Homaro Cantu

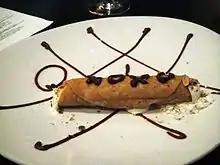
This apparent dessert is actually a savory dish – braised duck in a corn tortilla with sour cream, mole sauce, and jalapeño powder.

On April 14, 2015, Cantu's body was found hanging inside the building he was renovating into Crooked Fork on the Northwest Side of Chicago. After an autopsy on April 15, the Cook County medical examiner's office said the cause of death was asphyxiation by hanging and ruled it a suicide. Cantu did not leave a note and had no history of depression or mental illness.